Kosovo

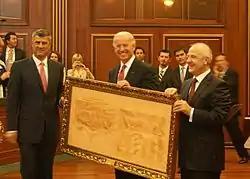
The prime minister of Kosovo Hashim Thaçi, then-U.S. Vice President Joe Biden and the president of Kosovo Fatmir Sejdiu with the Declaration of Independence of Kosovo

The International Criminal Tribunal for the former Yugoslavia (ICTY) prosecuted crimes committed during the Kosovo War. Nine senior Yugoslav officials, including Milošević, were indicted for crimes against humanity and war crimes committed between January and June 1999. Six of the defendants were convicted, one was acquitted, one died before his trial could commence, and one (Milošević) died before his trial could conclude. Six KLA members were charged with crimes against humanity and war crimes by the ICTY following the war, and one was convicted.